Dukinfield Junction

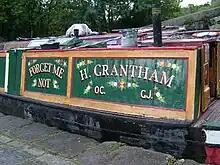
Forget me not (1927), at the basin in September 2010

The Ashton Canal Warehouse was built at the Portland Basin in 1834 by the canal company replacing the early warehouse to the east. It is a three-storey warehouse by , brick built in English garden wall bond. The wooden floors are supported by cast iron columns. The southern elevation which opened to the canal was 3 storeys high and it had three shipping holes. The northern elevation which opens to the road is two storeys high, trap doors allowed split loading and unloading between the road and the 3 canal arms. The roof was flat allowing increased storage. The building we see today is the result of a 1998 restoration.